Unicomer Group

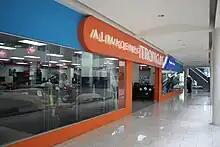
Almacenes Tropigas store in Metrocentro mall, San Salvador, El Salvador

In 2002, Artefacta decided to extend its product line to motorcycles and cellular phones, making it one of the first chains that opened a different sales channel for these products.